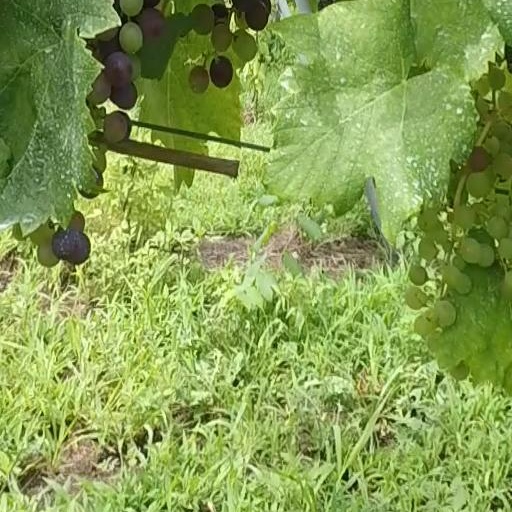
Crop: grape